Tucker Carlson Tonight

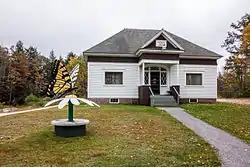
"Tucker Carlson Tonight" was partially filmed at a garage beside the Whitman Memorial Library in Woodstock, Maine.

"Tucker Carlson Tonight" was broadcast from Bryant Pond, Maine and, occasionally, Florida; in January 2017, it was reported that "Tucker Carlson Tonight" was broadcast from Fox News' bureau in Washington, D.C. In March 2019, the "Sun Journal" reported on potential plans for Carlson to use an old town garage beside the Whitman Memorial Library in Bryant Pond as a studio that could potentially host an audience. Carlson, who has spent many of his summers at Lake Christopher, sent the town a letter in December 2018 offering to purchase the garage for . The deal was abandoned after the "Sun Journal"s article, but residents agreed to sell Carlson the garage regardless in November 2019. Construction began on the studio in May 2020 using of Carlson's own money according to documents submitted to the town.